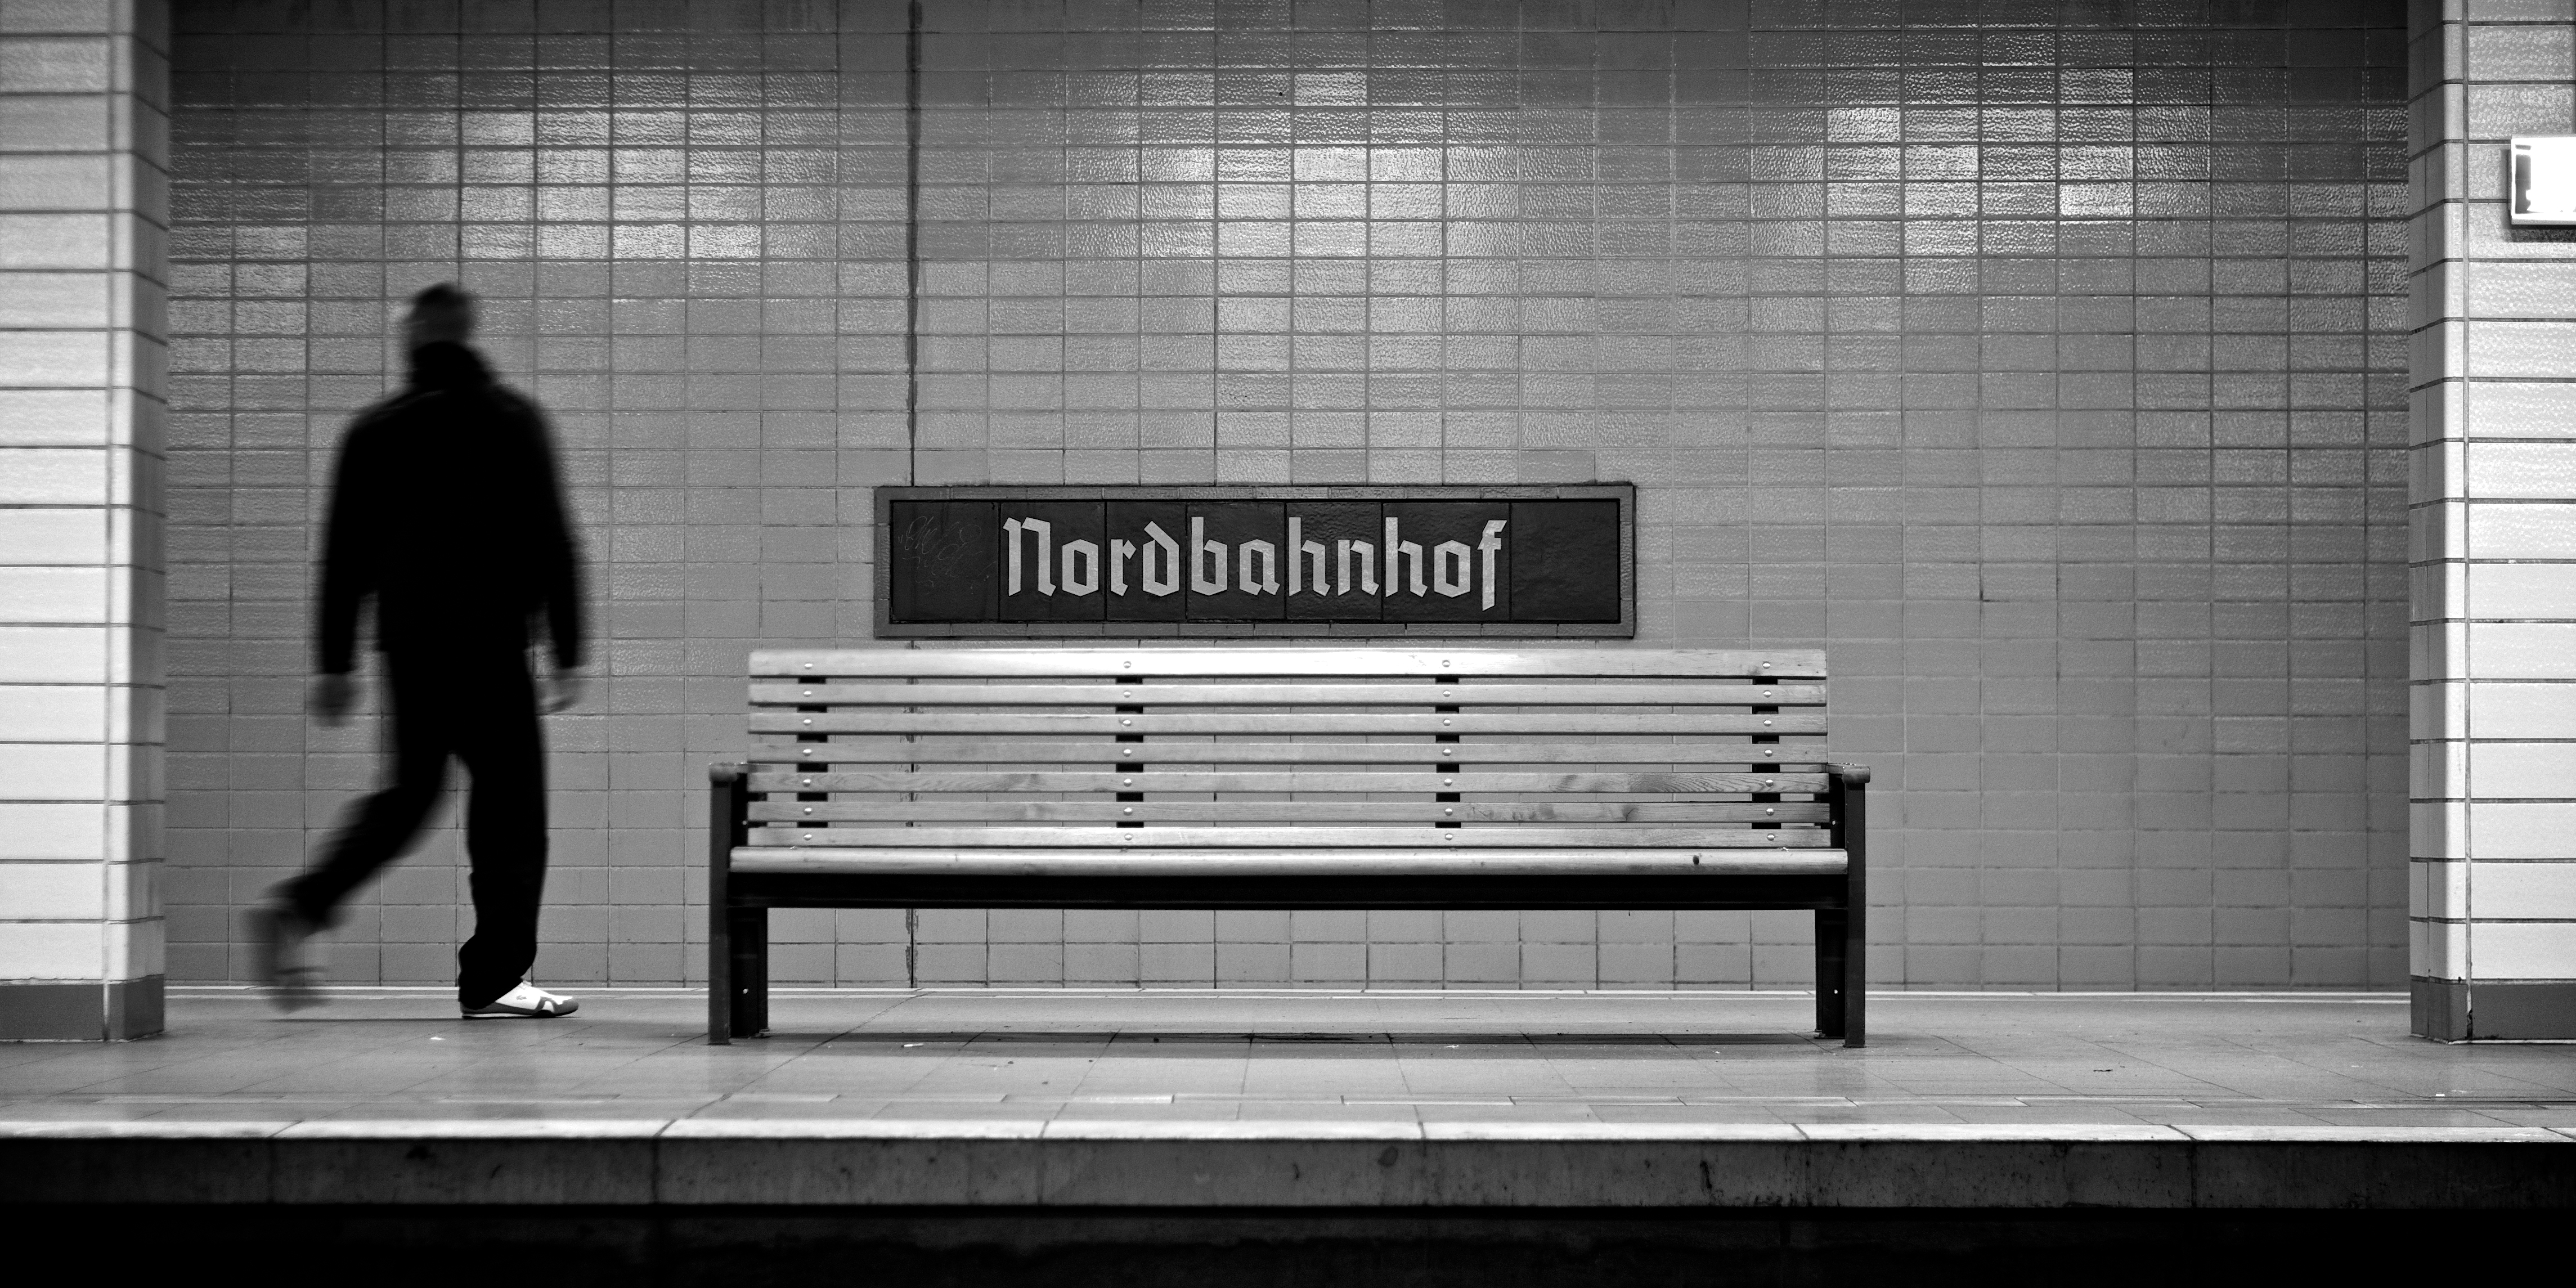
black and white, white, street, photography, ebook, color, training, black, monochrome, interior design, streetphotography, flickr, thomas, video, design, olympus, photograph, snapshot, omd, image, fuji, shape, leica, monochrom, leuthard, hcb, thomasleuthard, monochrome photography, window covering